Australian Naval and Military Expeditionary Force

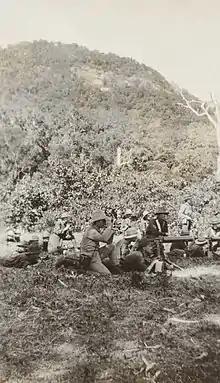
Australian Machine Gun Section training, Palm Island, F. S. Burnell State Library of New South Wales, <a href="http%3A//archival.sl.nsw.gov.au/Details/archive/110581586">PXA 2165

The Australian Naval and Military Expeditionary Force (AN&MEF) began forming following a request by the British government on 6 August 1914. The objectives of the force were the German stations at Yap in the Caroline Islands, Nauru and at Rabaul, New Britain. The force was assembled under the guidance of Colonel James Legge, and was separate from the Australian Imperial Force (AIF) forming under Major General William Bridges. The AN&MEF comprised one battalion of infantry of 1,000 men enlisted in Sydney, plus 500 naval reservists and ex-sailors who would serve as infantry. The 1st Battalion, AN&MEF was commanded by Lieutenant Colonel Russell Watson, while the naval reservists were formed into six companies under Commander Joseph Beresford. Also included were two machine gun sections, a signals section and a medical detachment. Another battalion of militia from the Queensland-based Kennedy Regiment, which had been hurriedly dispatched to garrison Thursday Island, also contributed 500 volunteers to the force. Recruitment began on 11 August, with the very few of the infantry having had previous military experience.